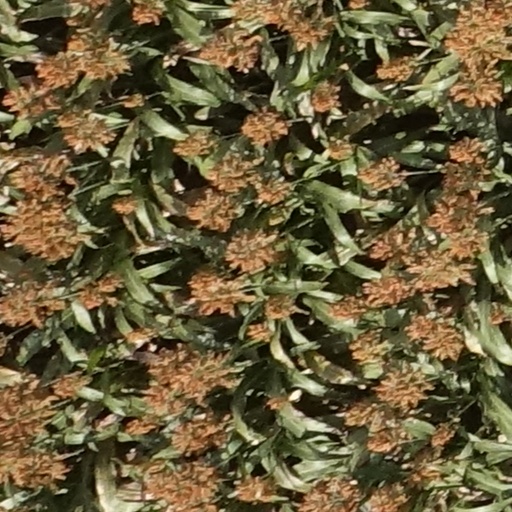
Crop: sorghum